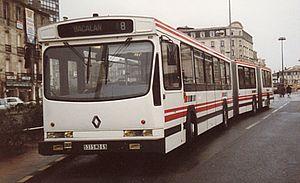
Seul Mégabus construit par RVI, il a été testé dans de nombreux réseaux.
Le Mégabus est un autobus bi-articulé construit dans le cadre d’une collaboration entre deux constructeurs français : Renault Véhicules industriels et Heuliez Bus. Le moteur est produit par le premier, de même que le châssis qui est inspiré de celui du PR 100, un autobus commercialisé par RVI, tandis que la carrosserie est produite par Heuliez Bus sur la base de celle utilisée pour le GX 107.
Synchro Bus, anciennement Stac, est une marque déposée appartenant à la communauté d’agglomération du Grand Chambéry, qui désigne sous ce nom son service de transport en commun. Ce dernier dessert les 38 communes de Grand Chambéry ainsi que les communes du Bourget-du-Lac et de Voglans, rattachées à la communauté d’agglomération Grand Lac, à l'aide d'un réseau composé de 19 lignes régulières, d’un service de transport à la demande et de transport scolaire, et d’une ligne de vélotaxis, appelée Vélobulle, reliant les quatre arrêts de correspondance situés dans le centre-ville de Chambéry.